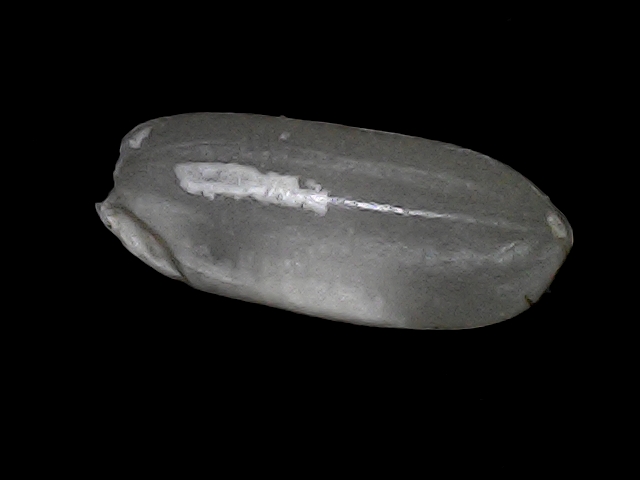
Rice variety: BRRI74